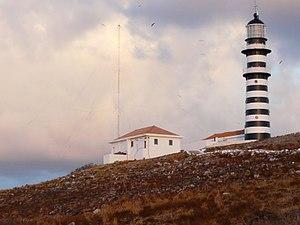
Le Phare des Abrolhos est un phare situé sur l'île Santa Barbara de l'archipel des Abrolhos, dans l'État de Bahia -.